William Longshaw Jr.

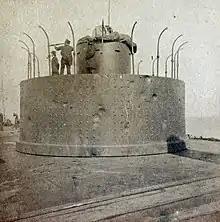
Turret of USS "Passaic" after the April 1863 bombardment in the First Battle of Charleston Harbor

In March 1863, Longshaw was assigned to the South Atlantic Blockading Squadron under Samuel Francis Du Pont in Charleston Harbor. Longshaw's new vessel was , much like her predecessor , a shallow-draft, low-profile ironclad with a single raised turret in the center of the deck. "Passaic" was under the command of Captain Percival Drayton, a native of Charleston, and while newly commissioned and modern, "Passaic" was vulnerable to poor weather and rough seas. Her 85 sailors and officers were confined in her iron hull most of each day, cramped together and half-smothered by heat, smoke and foul air. In early April, "Passaic" and much of her squadron's ironclads attacked forts in Charleston Harbor. The ships were pounded by shot and shell. In a few hours, "Passaic" fired 13 shells and was struck 35 times, shots disabling one of its two guns, jamming its turret for a time and virtually ripping off the pilot-house atop the turret. However, "Passaic" reported no casualties; only one death was recorded in the nine ironclads that day.